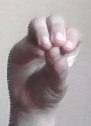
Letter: ha